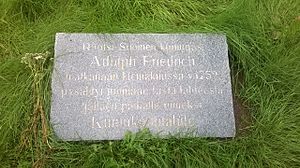
Kungskällan
Mindeplade ved Kungskällan til minde om kongens besøg
Kungskällan er en kilde i den finske by Kankaanpää i Satakunda.